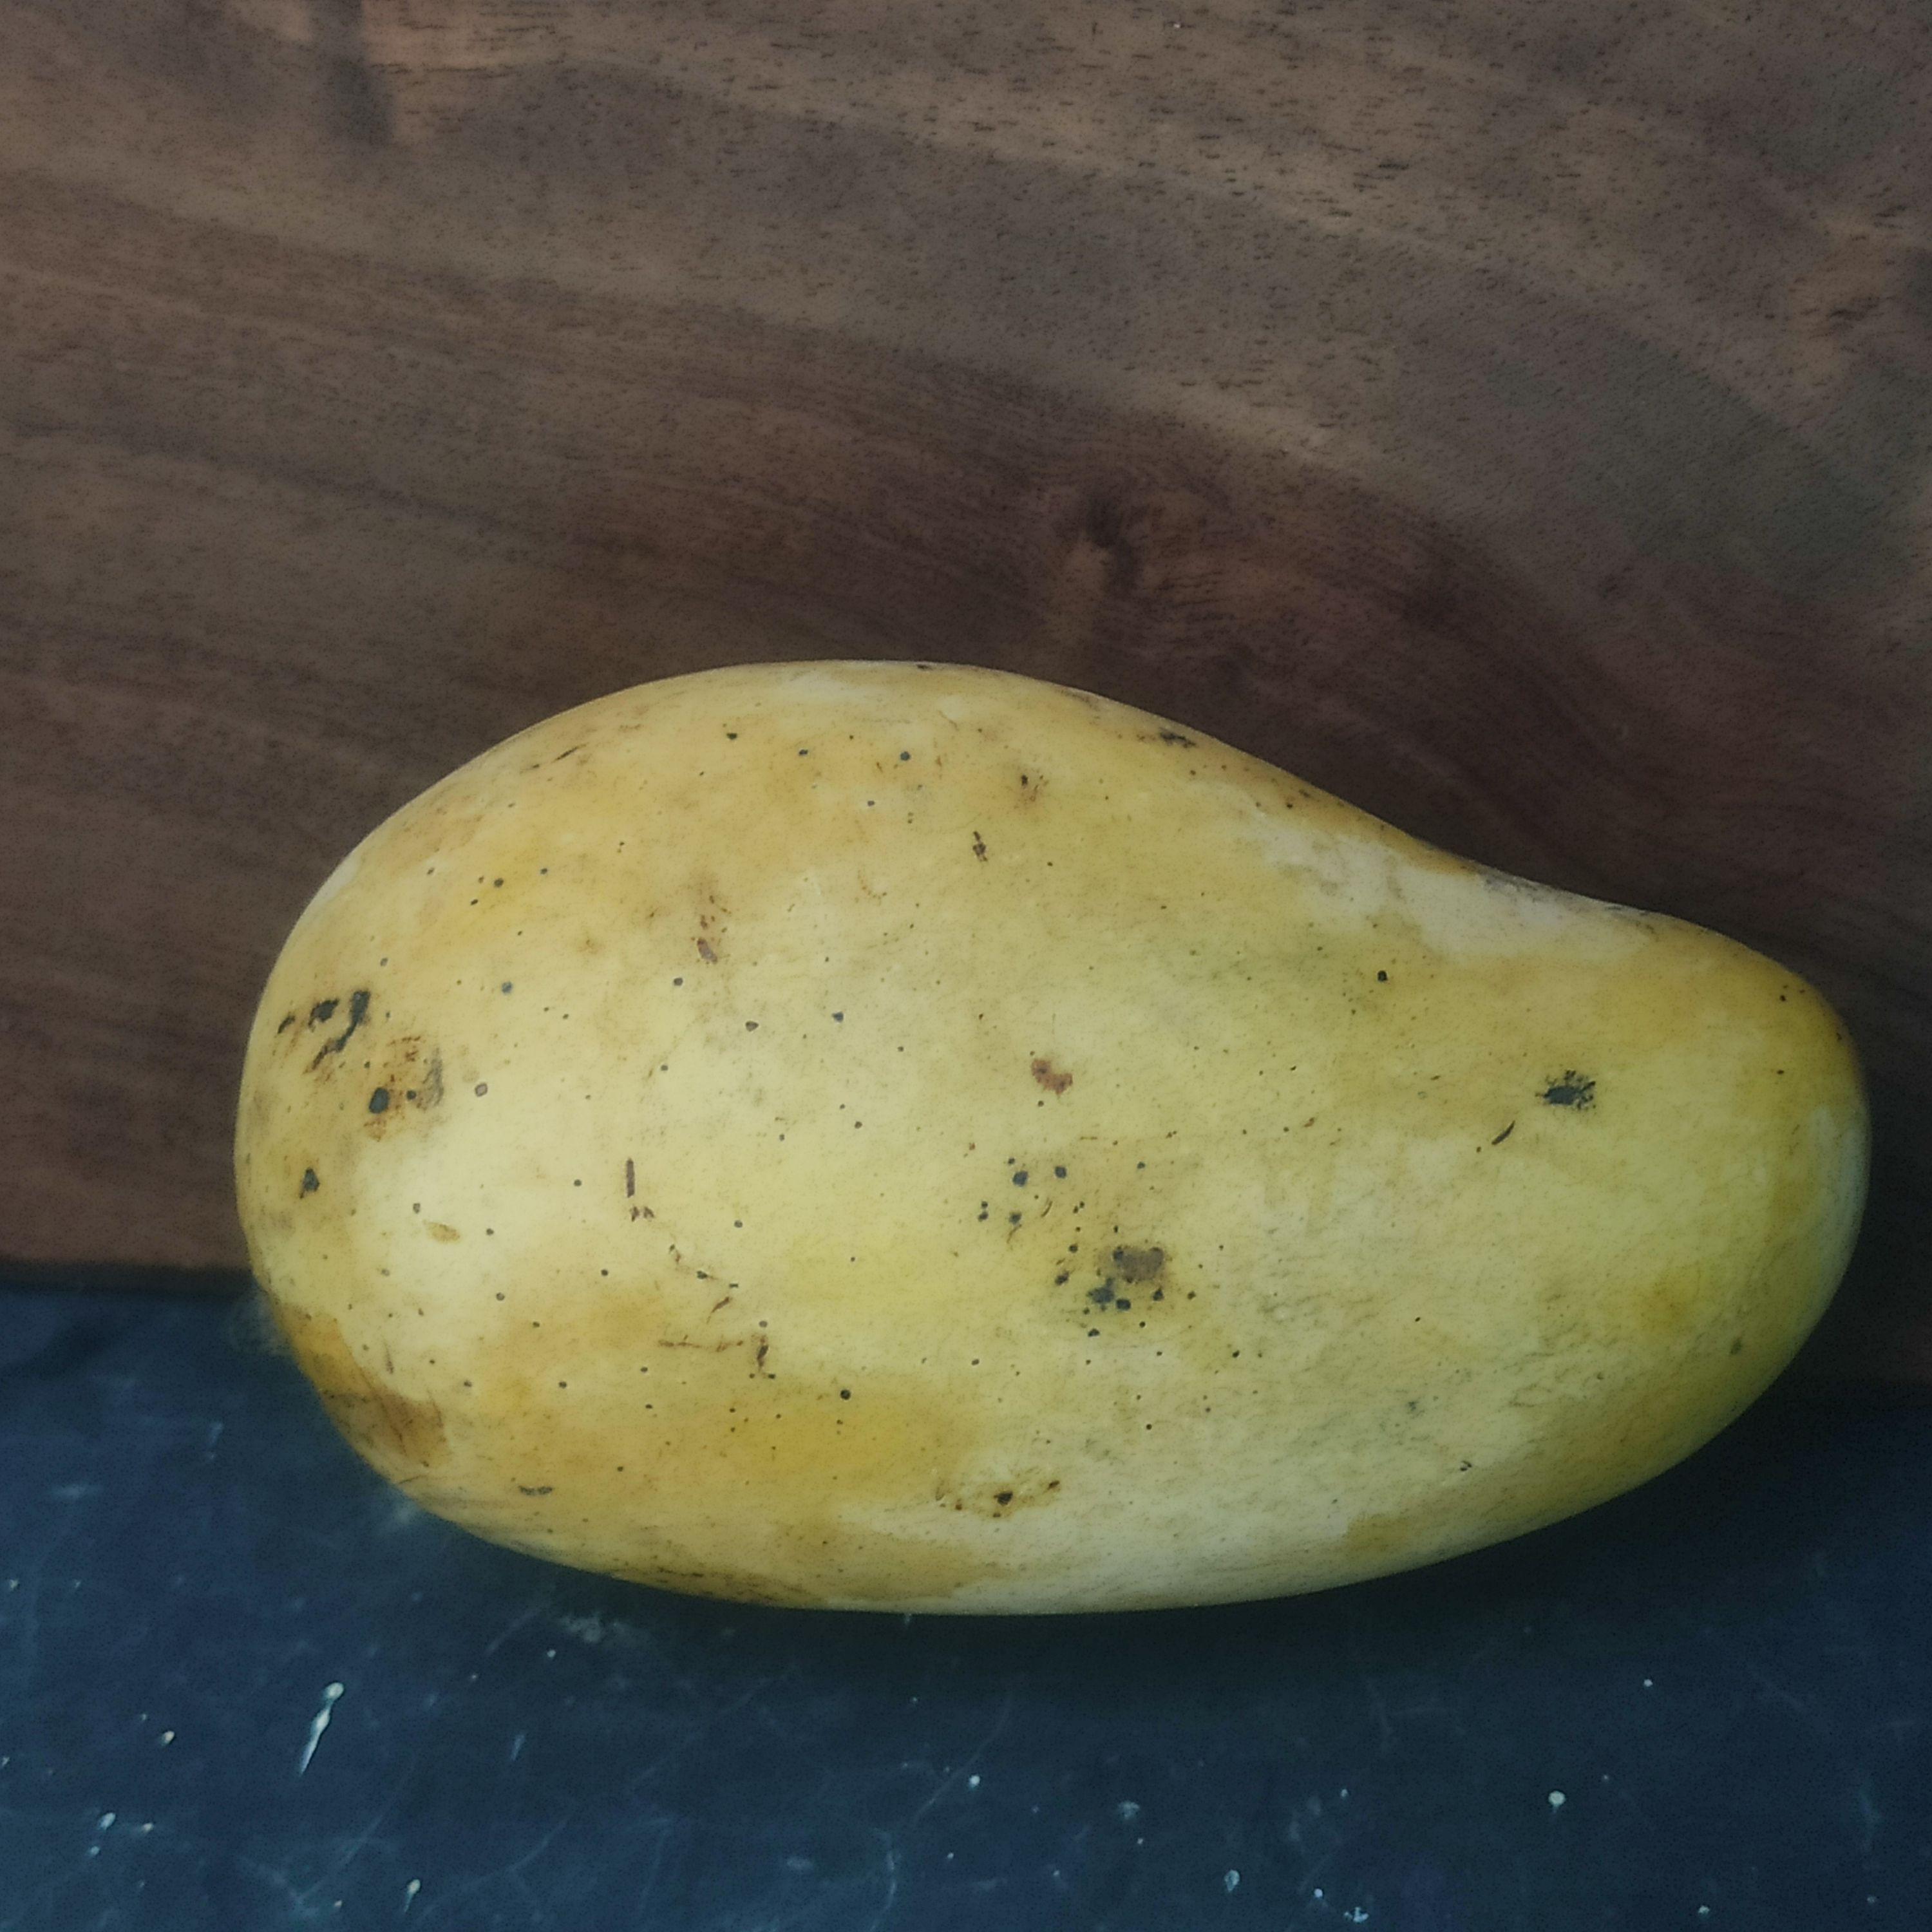
Fruit: mango
Grade: 1st-grade